Venus

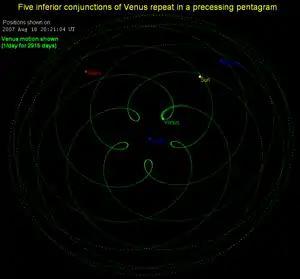
A complex, spiral, floral pattern with five loops encircling the middle

Unlike any other planet in the Solar system, the Venus' atmosphere rotates much faster than the planet body, with a period of 4 days vs 243 days. This dense atmosphere composed of 96.5% carbon dioxide, 3.5% nitrogen—both exist as supercritical fluids at the planet's surface with a density 6.5% that of water—and traces of other gases including sulphur dioxide. The mass of its atmosphere is 92 times that of Earth's, whereas the pressure at its surface is about 93 times that at Earth's—a pressure equivalent to that at a depth of nearly under Earth's ocean surfaces. The density at the surface is , 6.5% that of water or 50 times as dense as Earth's atmosphere at at sea level. The -rich atmosphere generates the strongest greenhouse effect in the Solar System, creating surface temperatures of at least . This makes the Venusian surface hotter than Mercury's, which has a minimum surface temperature of and maximum surface temperature of , even though Venus is nearly twice Mercury's distance from the Sun and thus receives only around a quarter of Mercury's solar irradiance, of 2,600 W/m (double that of Earth). Because of its runaway greenhouse effect, Venus has been identified by scientists such as Carl Sagan as a warning and research object linked to climate change on Earth. Therefore Venus has been called a greenhouse planet, a planet under a greenhouse inferno.